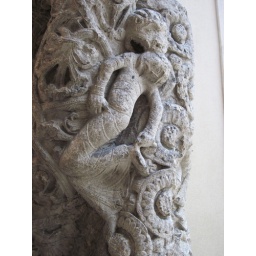
Figure of a man whose head is in a lion's mouth - Medieval stone column